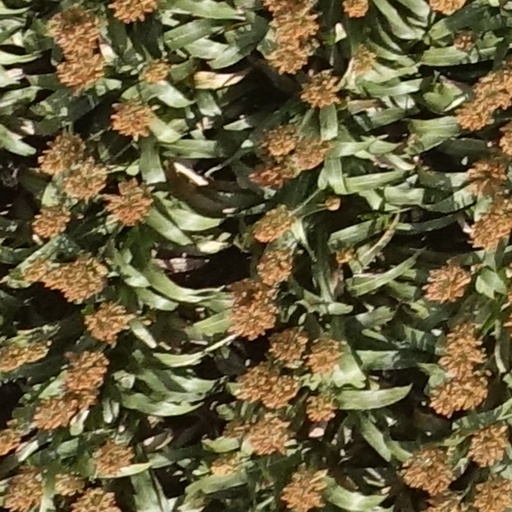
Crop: sorghum